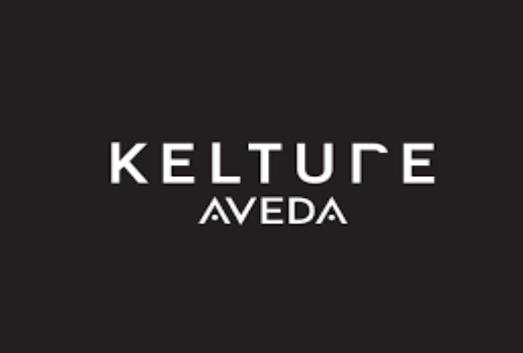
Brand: Aveda
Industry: Necessities